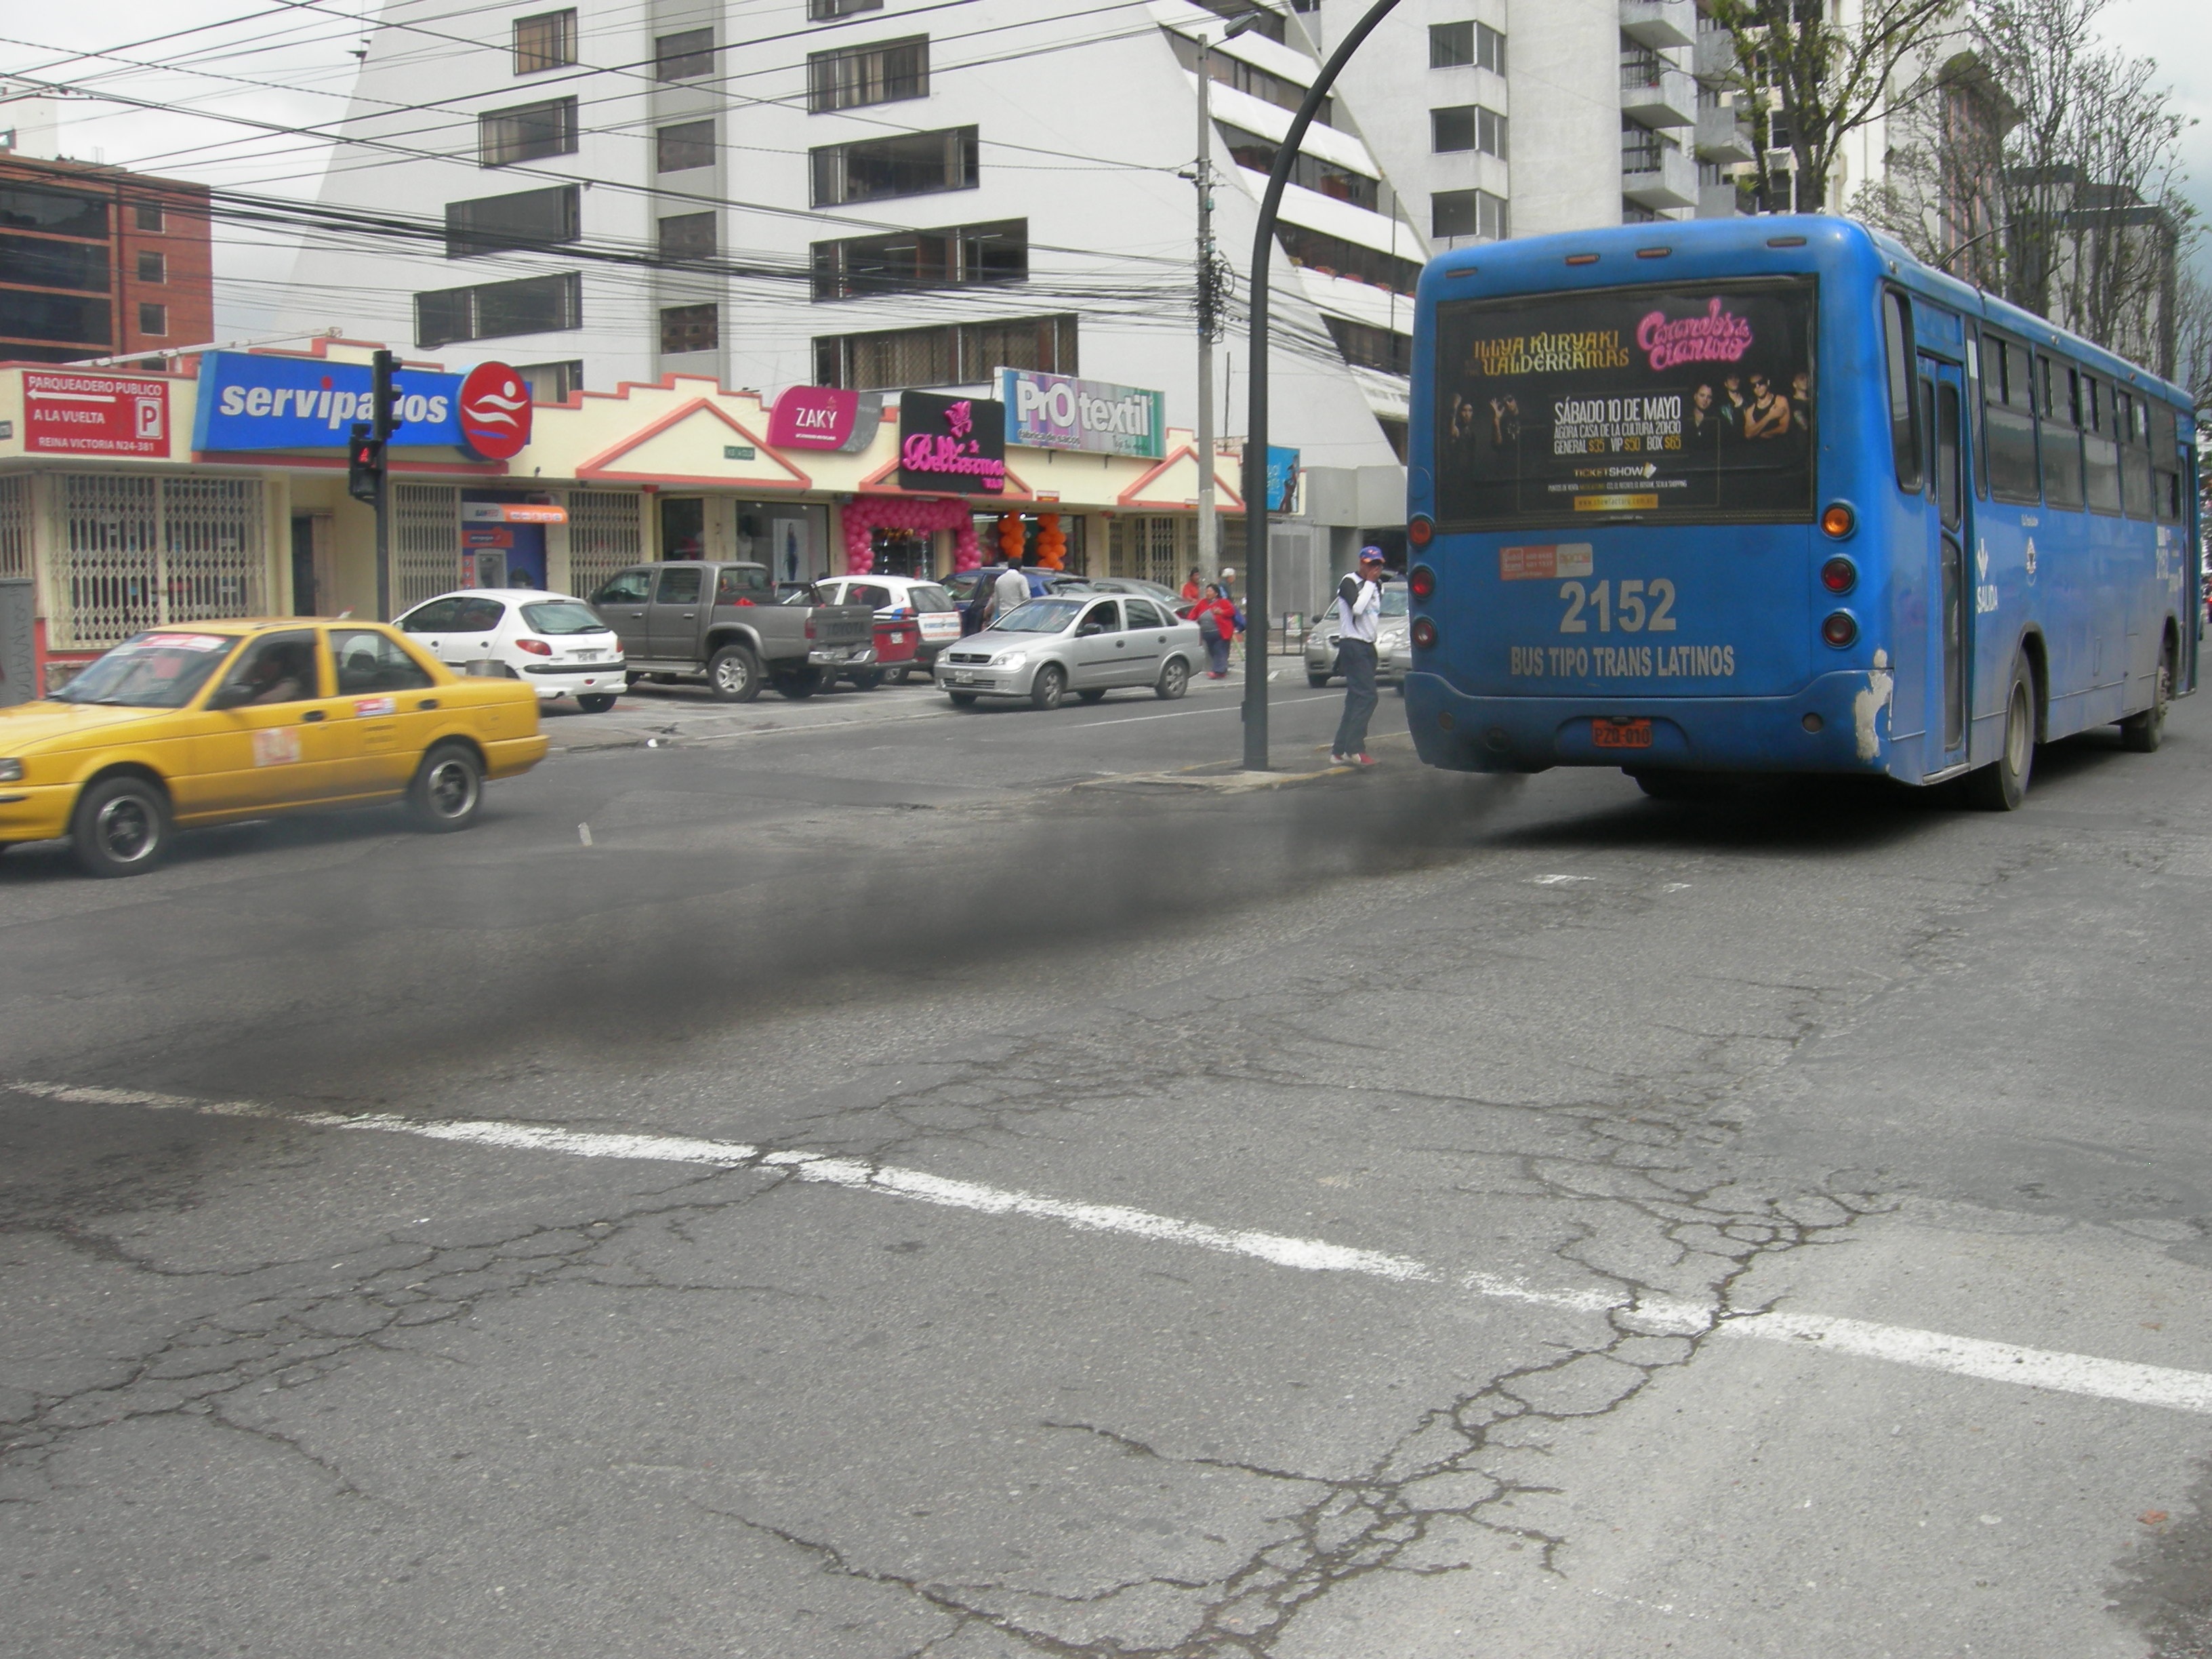
transport, environment, vehicle, lane, public transportation, public transport, bus, pollution, ecuador, quito, land vehicle, exhaust fumes